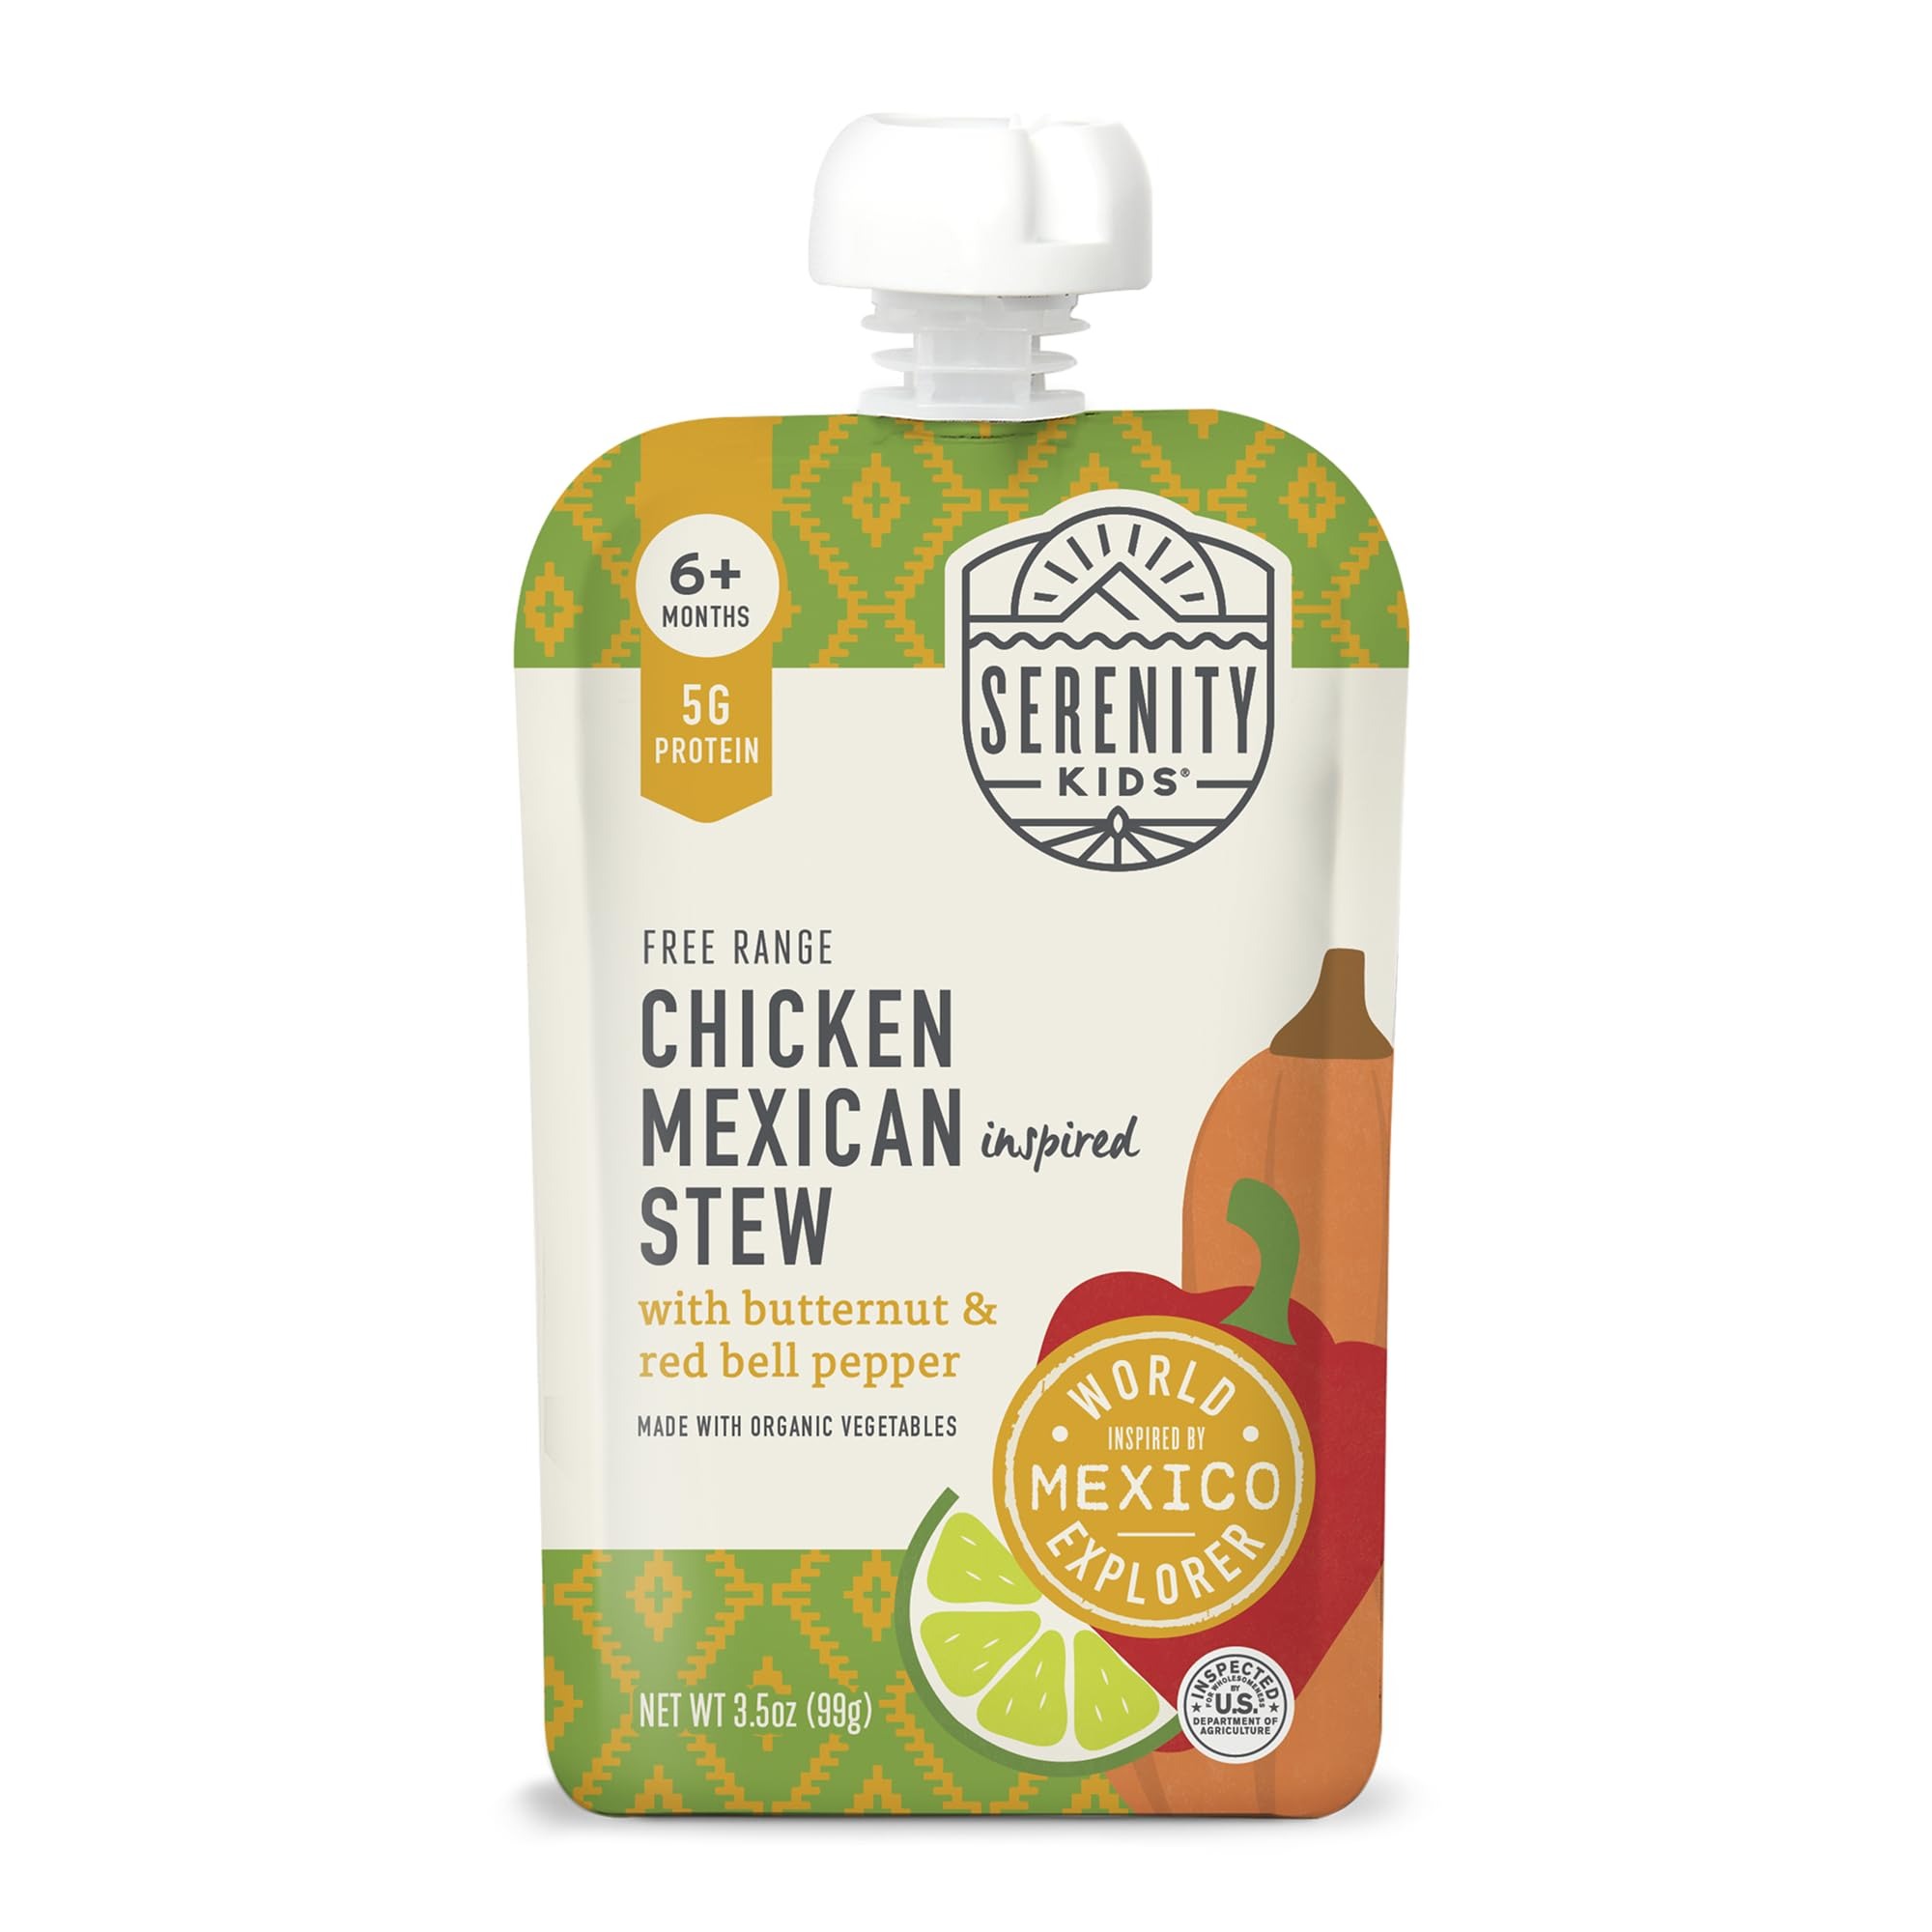
Item Name: Serenity Kids 6+ Months World Explorers Baby Food Pouches - Chicken Mexican Stew - Baby Food Puree with Ethically Sourced Meat & Organic Veggies - 3.5 oz BPA-Free Pack - 6 Count
Bullet Point 1: EXCITING FLAVOR ADVENTURES: Treat your little explorer to our World Explorers line with flavors like our Chicken Mexican Stew. Packed with all-natural goodness, this baby food pouch brings the taste of faraway places right to your 6 month baby & up
Bullet Point 2: PERFECT SAVORY COMBOS: Our savory baby puree packs more protein and fats than sugar, giving your baby maximum nutrition. Dive into diverse flavors with our tasty baby meat pouch options, featuring salmon and turkey
Bullet Point 3: NO SUGARY FRUITS HERE: Our baby food pouches come with no added sugars or sugary fruits, expanding your baby's palate while offering a healthy and tasty baby snack option
Bullet Point 4: MINDFULLY MADE GOODNESS: Crafted to mirror the benefits of breast milk, our baby food pouches are loaded with free-range chicken, healthy fats, and organic veggies—no artificial flavors or allergens
Bullet Point 5: INTRODUCING BABY TO MEAT: According to the USDA, even a 6 month baby can enjoy meat. Our baby food with meat, like this chicken stew baby puree, makes a perfect first complementary food. Each chicken Mexican stew Serenity Kids puree pouch ensures your little one gets all the nutrients they need
Bullet Point 6: CLEAN LABEL PROJECT PURITY AWARD WINNER: This certification verifies rigorous ingredient testing for over 400 contaminants, including chemicals of concern and industrial and environmental toxins and contaminants (like heavy metals, pesticide residues, and plasticizers)
Bullet Point 7: RECYCLE YOUR POUCHES: Create a TerraCycle account and start collecting finished Serenity Kids baby food pouches in the freezer to prevent any odors. When ready, place the collection into any box you have at home and log into your account to download and print a pre-paid shipping label. Seal your collection box, tape on the printed shipping label, and send it via UPS to be recycled. Feel good knowing that TerraCycle gives your pouches a second life!
Bullet Point 8: FAMILY OWNED COMPANY: We're here for you and your little one! If you have any questions, concerns or feedback, please reach out to us!
Bullet Point 9: INGREDIENTS YOU TRUST: Made with organic butternut squash, free-range chicken, and more, our chicken Mexican stew pouch is preservative-free and ready to serve in a BPA free pouch
Product Description: Get ready to take your little one on a flavor adventure with our Serenity Kids Chicken Mexican Stew baby food pouch. This chicken baby food puree is packed with tasty ingredients like organic butternut squash, free range chicken, and a hint of organic spices, making it a delightful introduction to Mexican food for your 6 month baby. Let your baby explore a world of flavors that go beyond the usual sweet options with these savory, chicken & veggie pouch delights. Each baby food with meat puree pouch is crafted to give your baby the best start, naturally containing more protein and fats to support their growth and development. Say goodbye to sugary baby snacks and hello to a wholesome chicken stew puree experience. These baby meat pouches are perfect for expanding your little one's palate while providing essential nutrients in every bite. Busy parents, we've got you covered with a convenient, BPA-free kid puree pouch that can be easily packed for on-the-go meals. No more stressing over meal prep—just grab a baby food pouch and enjoy more moments with your free kid. Plus, our packaging is designed to be recycled, so you can feel good about your choices. Safety first! Remember to refrigerate the pouch after opening and serve within 24 hours. No need to worry about harmful additives; our chicken baby food pouches ensure peace of mind. With the Serenity Kids baby puree, you're not just feeding your baby; you're nurturing their future with clean, mindful nutrition.
Value: 21.0
Unit: Ounce

Price: 3.99